Tequixquiac

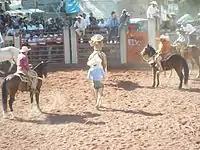
The first sport practiced in Tequixquiac was the "charrería".

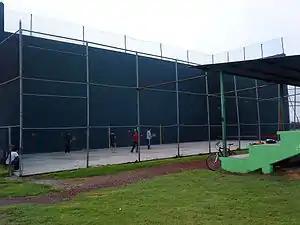
The racquetball

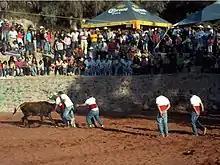
The Forcados in Tequixquiac, a Portuguese heritage

The first sport practiced in Tequixquiac was the "charrería". When the Spanish first settled in this town, they were under orders to raise horses, but not to allow indigenous to ride. The hills of Tequixquiac had been used to pasture cows and rams, and the Spanish had very large haciendas and found it necessary to employ indigenous people as vaqueros or herdsman, who soon became excellent horsemen.